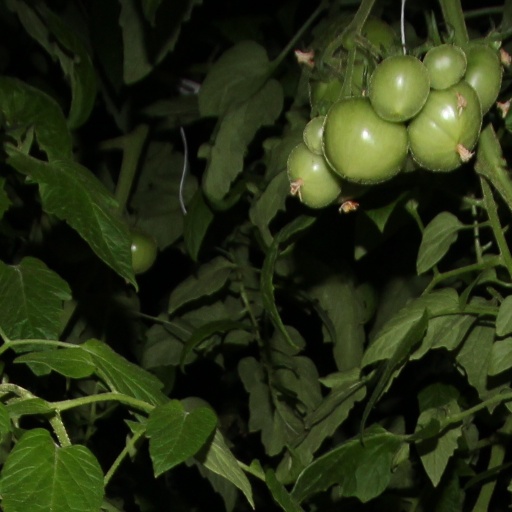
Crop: tomato